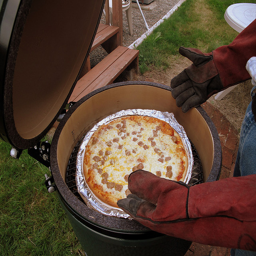
A pizza pie that has been made in  a bbq
A pizza in a tin pan sitting on a grill.
A person wearing red gloves grilling a pizza.
a close up of a pizza being cooked in a grill
Someone cooking a pizza in a round cooker while wearing oven mitts.